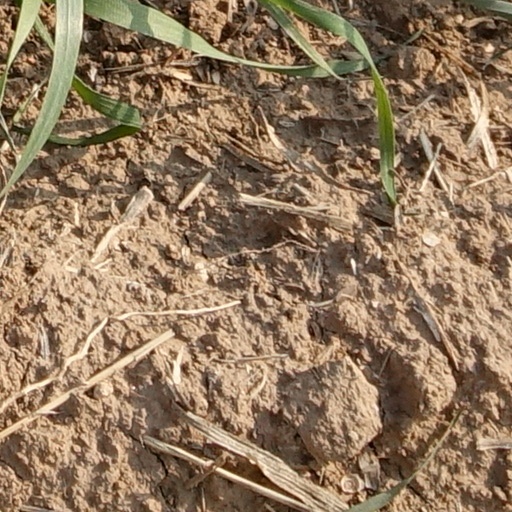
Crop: wheat